A Change of Seasons (film)

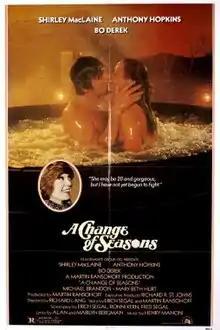
Theatrical release poster

A Change of Seasons is a 1980 American comedy-drama film directed by Richard Lang. It stars Anthony Hopkins, Shirley MacLaine and Bo Derek. The film was a critical and commercial failure, grossing $7.2 million against its $6 million budget and receiving three nominations at the 1st Golden Raspberry Awards including Worst Actor (Hopkins) and Worst Screenplay.